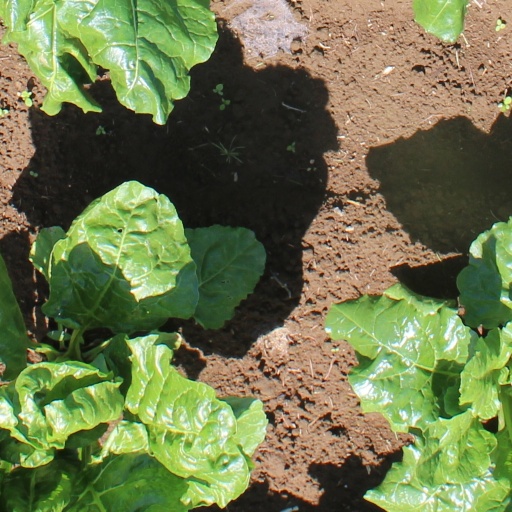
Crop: sugar beet